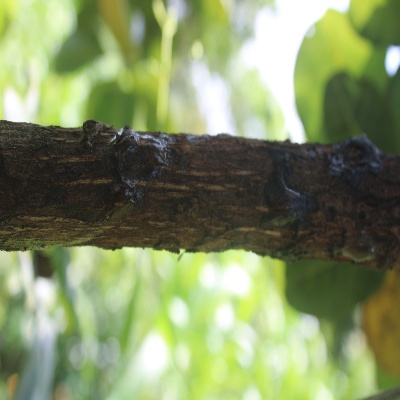
Crop: Cashew
Condition: gumosis